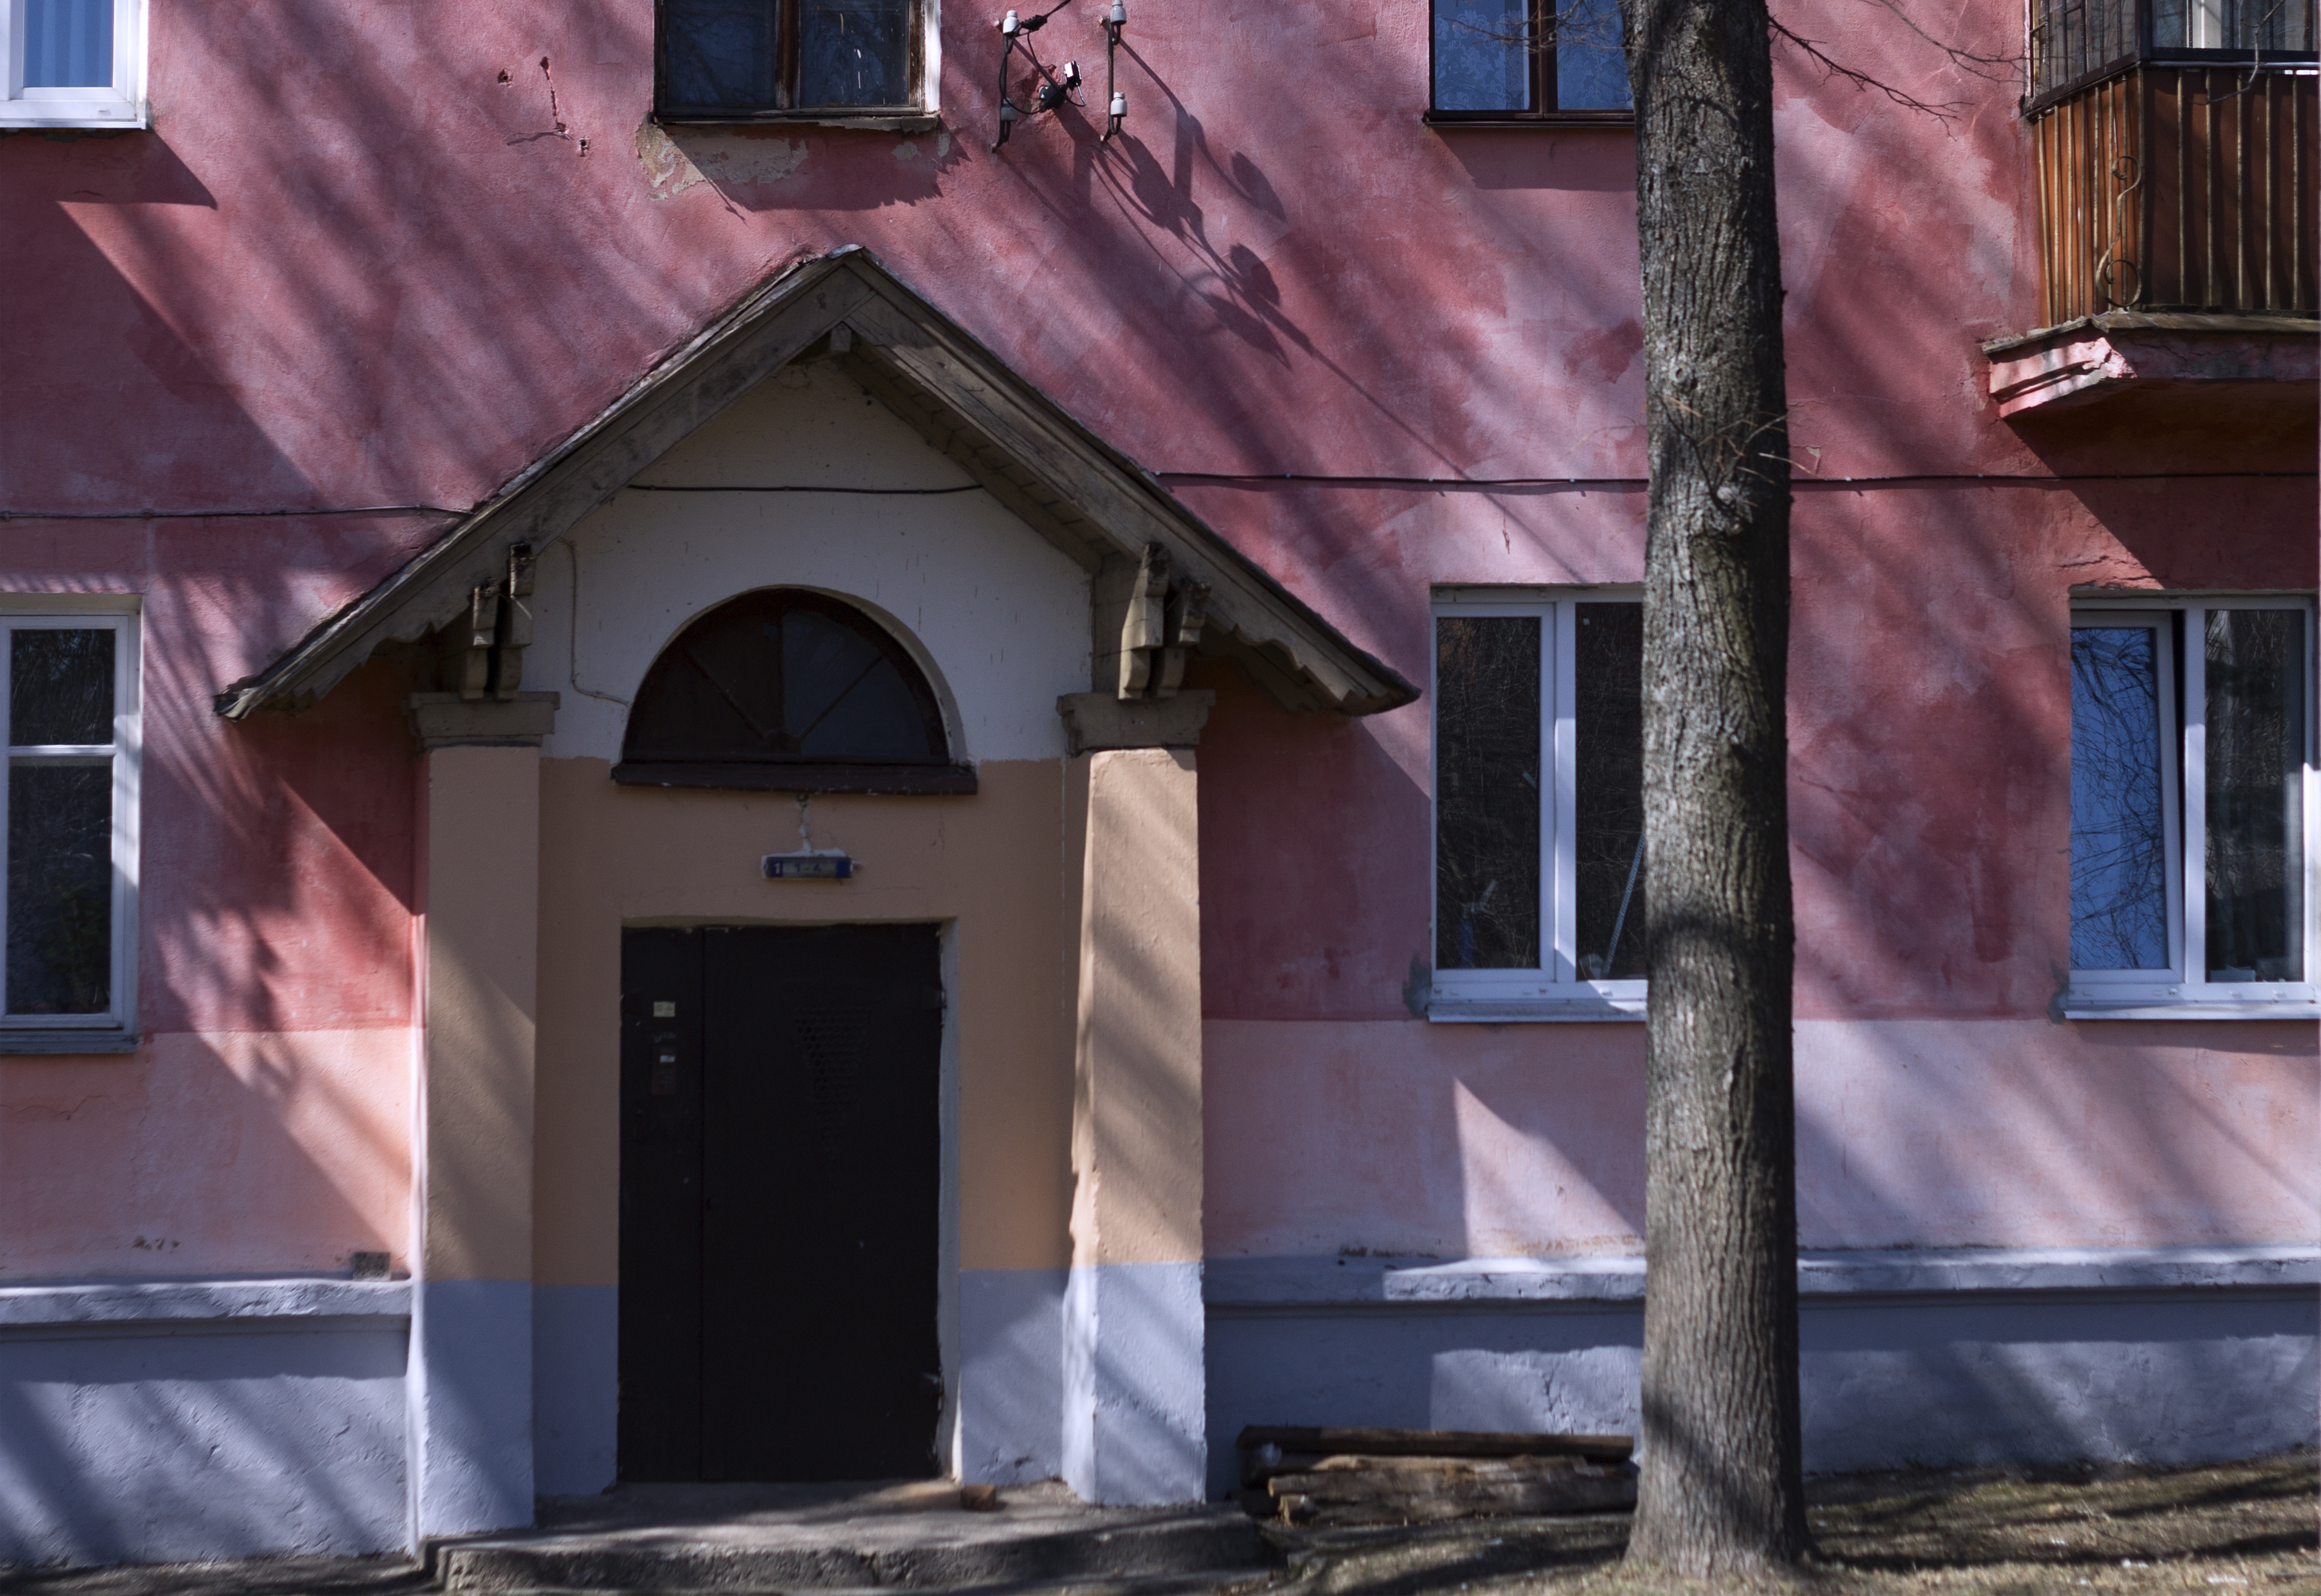
old, vitebsk, window, red, brick, chagall, europe, property, house, architecture, home, building, facade, residential area, real estate, roof, door, sky, arch, cottage, hacienda